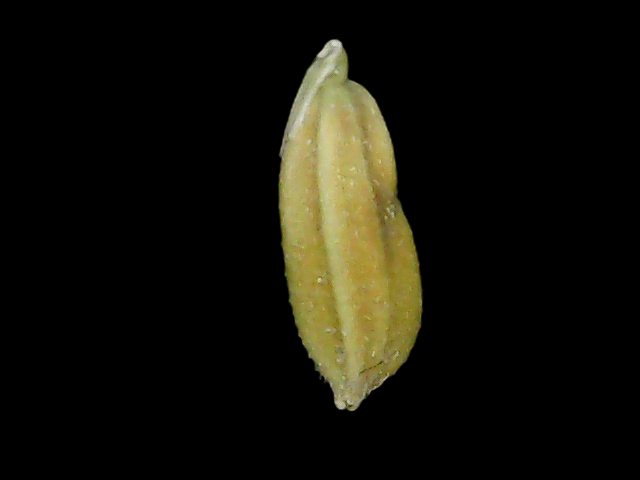
Rice variety: Bd95